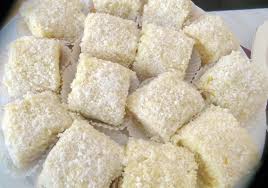
Yemek: lokum